Galaxy rotation curve

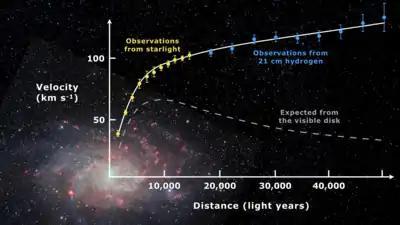
Rotation curve of spiral galaxy Messier 33 (yellow and blue points with error bars), and a predicted one from distribution of the visible matter (gray line).

The rotation curve of a disc galaxy (also called a velocity curve) is a plot of the orbital speeds of visible stars or gas in that galaxy versus their radial distance from that galaxy's centre. It is typically rendered graphically as a plot, and the data observed from each side of a spiral galaxy are generally asymmetric, so that data from each side are averaged to create the curve. A significant discrepancy exists between the experimental curves observed, and a curve derived by applying gravity theory to the matter observed in a galaxy. Theories involving dark matter are the main postulated solutions to account for the variance.